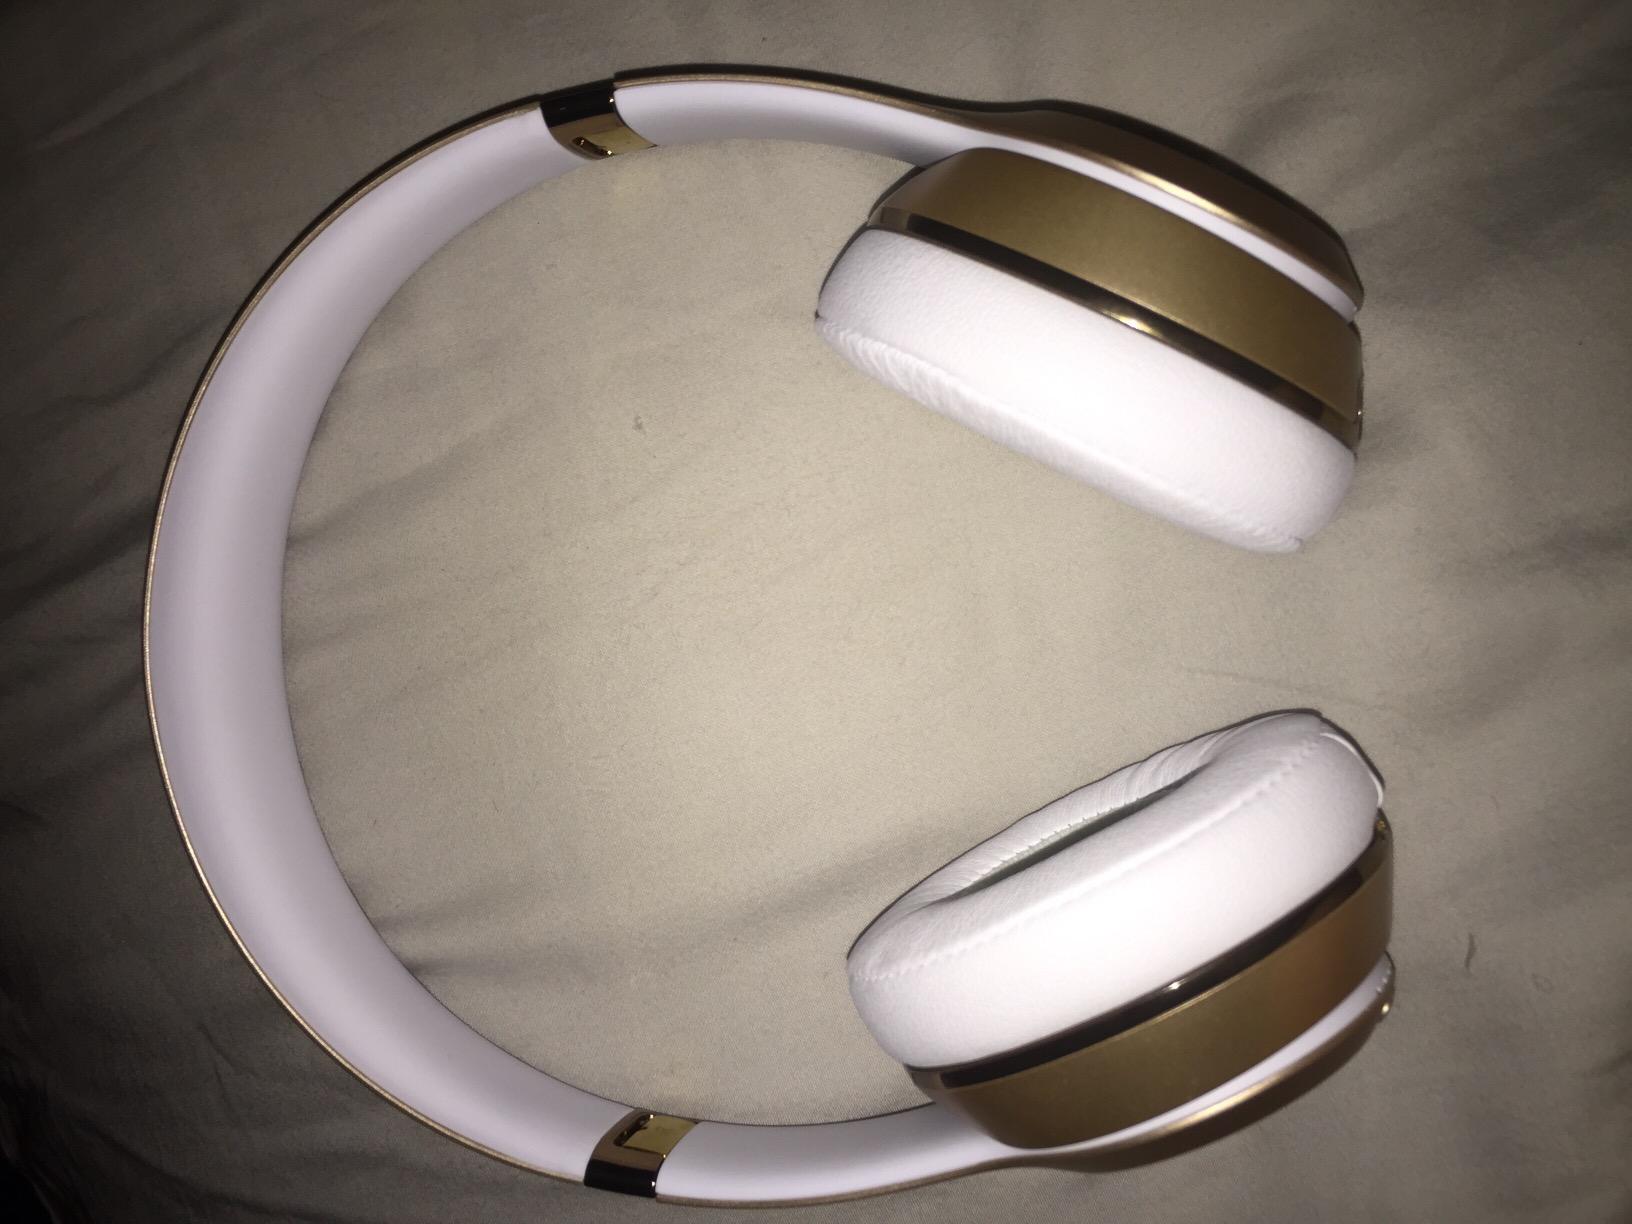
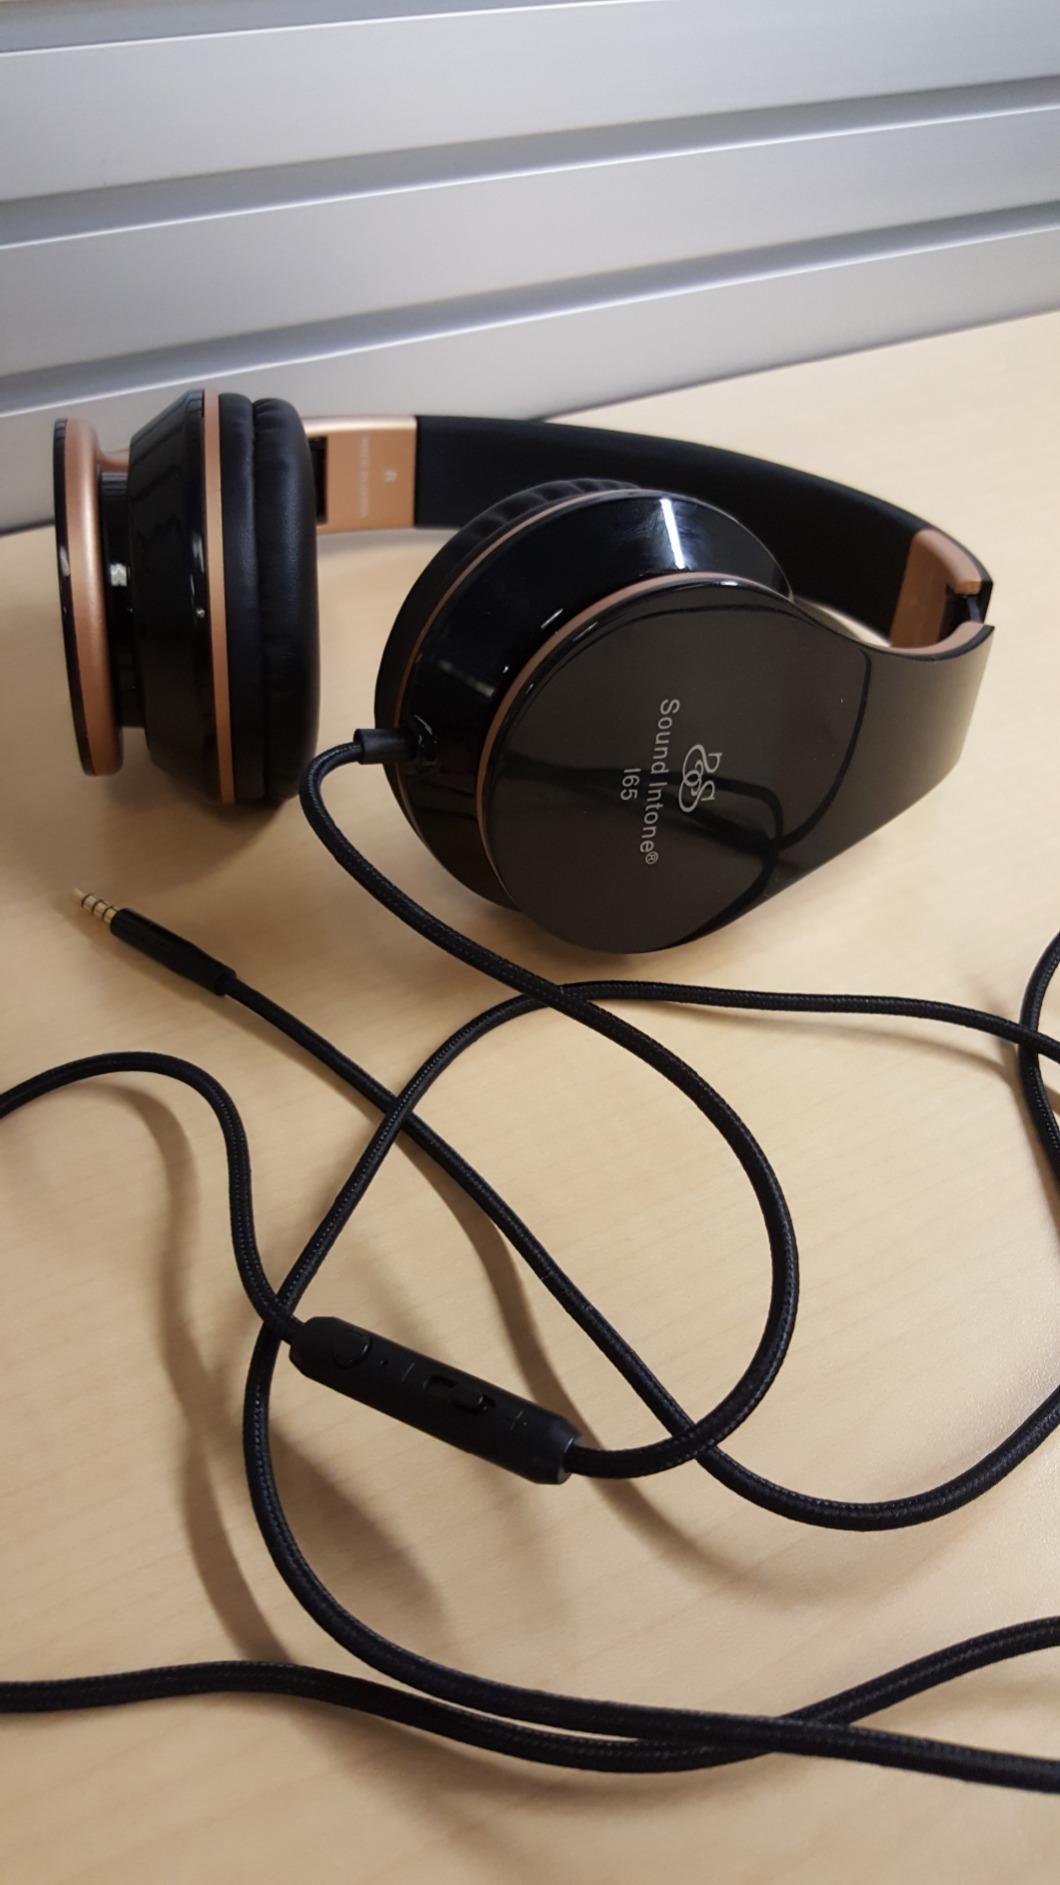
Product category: headphones
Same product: no